The Basketball Tournament 2020

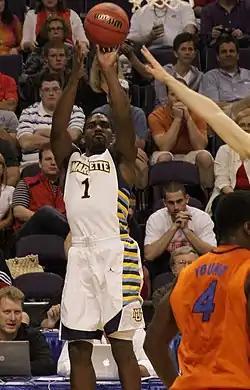
Darius Johnson-Odom, tournament MVP

Initial plans for TBT 2020 called for a field of 64 teams, organized into eight regions of 8 teams, all of which would be seeded. Each regional in the 2019 edition was hosted by a competing team, with the winner of each regional received a prize equal to 25% of that region's ticket proceeds, although it was unclear whether this procedure was slated to continue in 2020. The open entry period was set as March 15 to June 15.